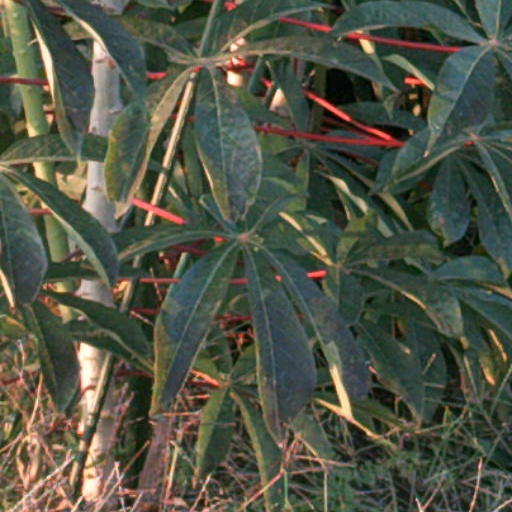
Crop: cassava